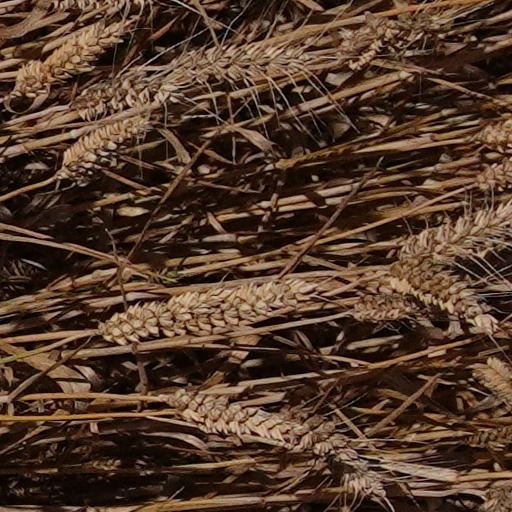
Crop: wheat